Public Radio Exchange

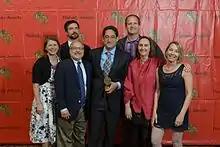
A Peabody Award for "Reveal: The VA's Opiate Overload". L to R: Kerri Hoffman, Ben Adair, John Barth, Aaron Glantz, Jake Shapiro, Susanne Reber and Amy Pyle (2015)

The PRX site and services launched in September 2003 after a two-year planning, research, and development phase supported by the Corporation for Public Broadcasting, the National Endowment for the Arts, and the Ford Foundation. PRX received additional support from the NTIA Technology Opportunities Program, the MacArthur Foundation, the Open Society Institute, the Surdna Foundation, and Google Grants. PRX offices are located in Cambridge, Massachusetts.